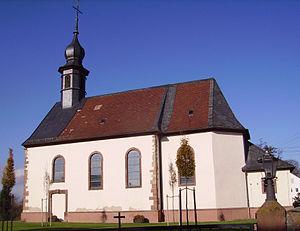
Ludwigshafen ou Ludwigshafen-sur-le-Rhin, est une ville allemande et un arrondissement, située près du Rhin, dans le Land de Rhénanie-Palatinat.